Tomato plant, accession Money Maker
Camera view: horizontal (90 deg, fisheye); turntable rotation: 0 degrees
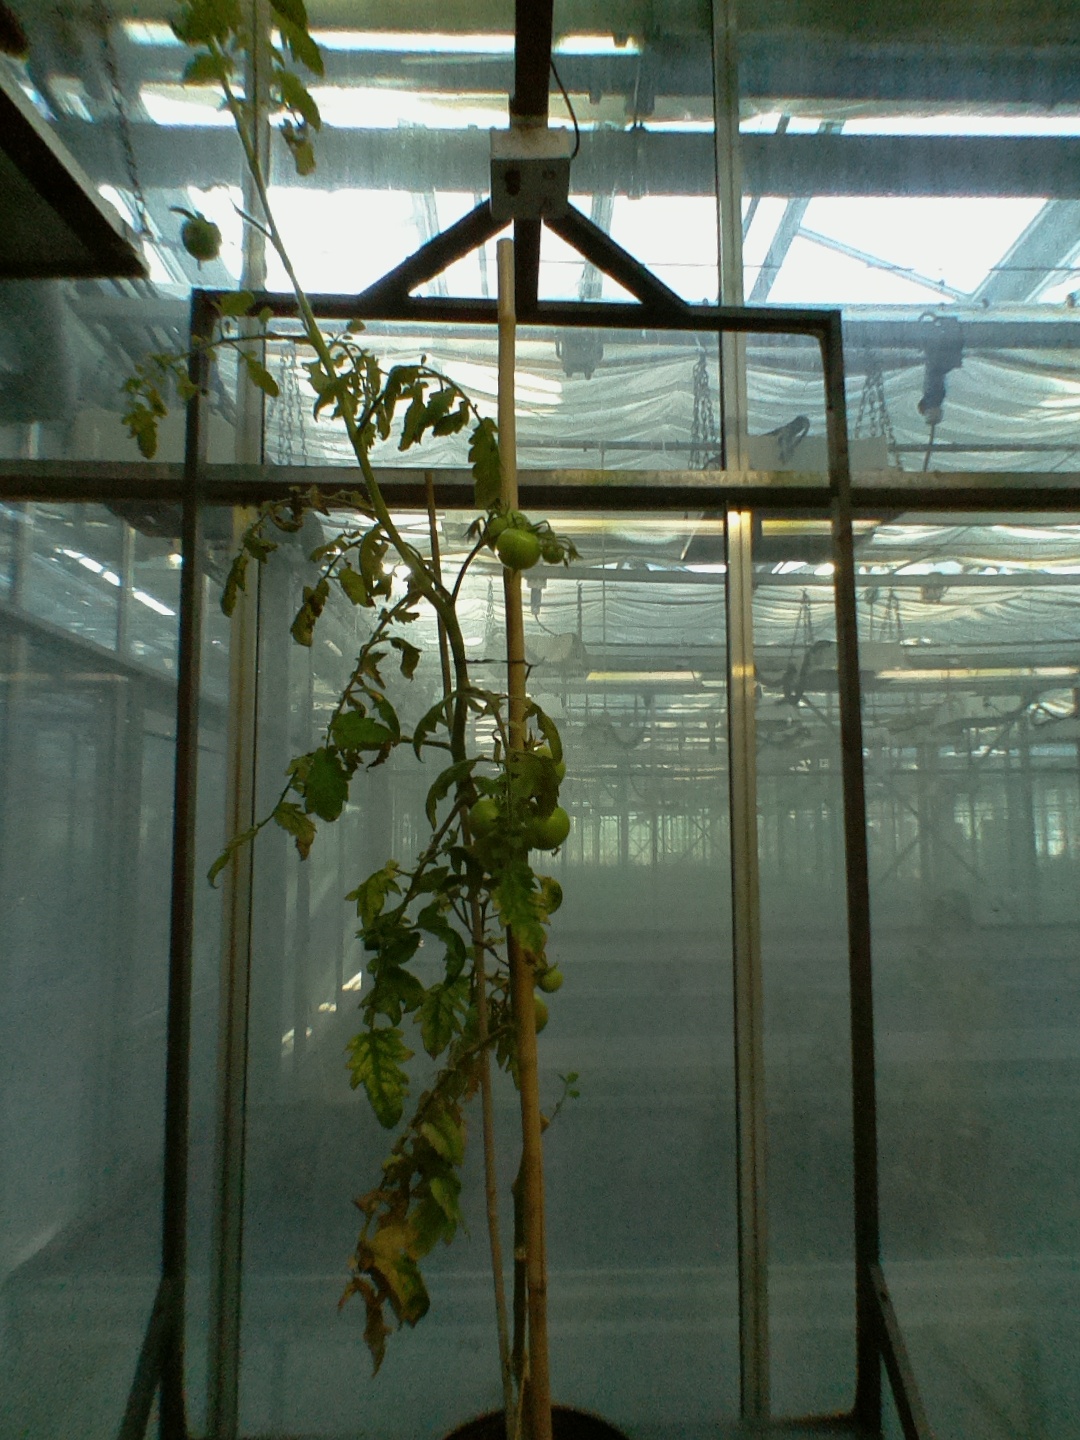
BBCH growth stage 80: fruits start showing typical ripe color (orange -> red)